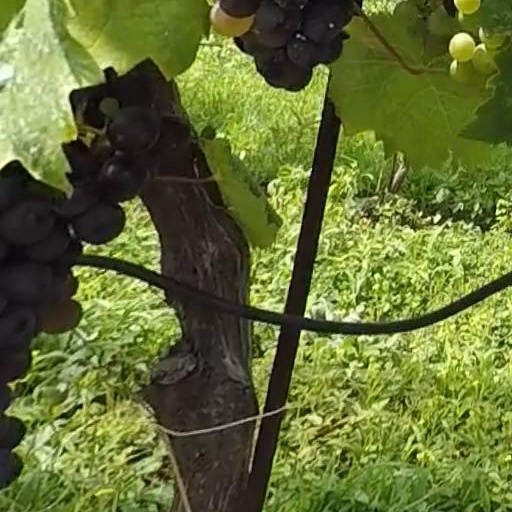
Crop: grape